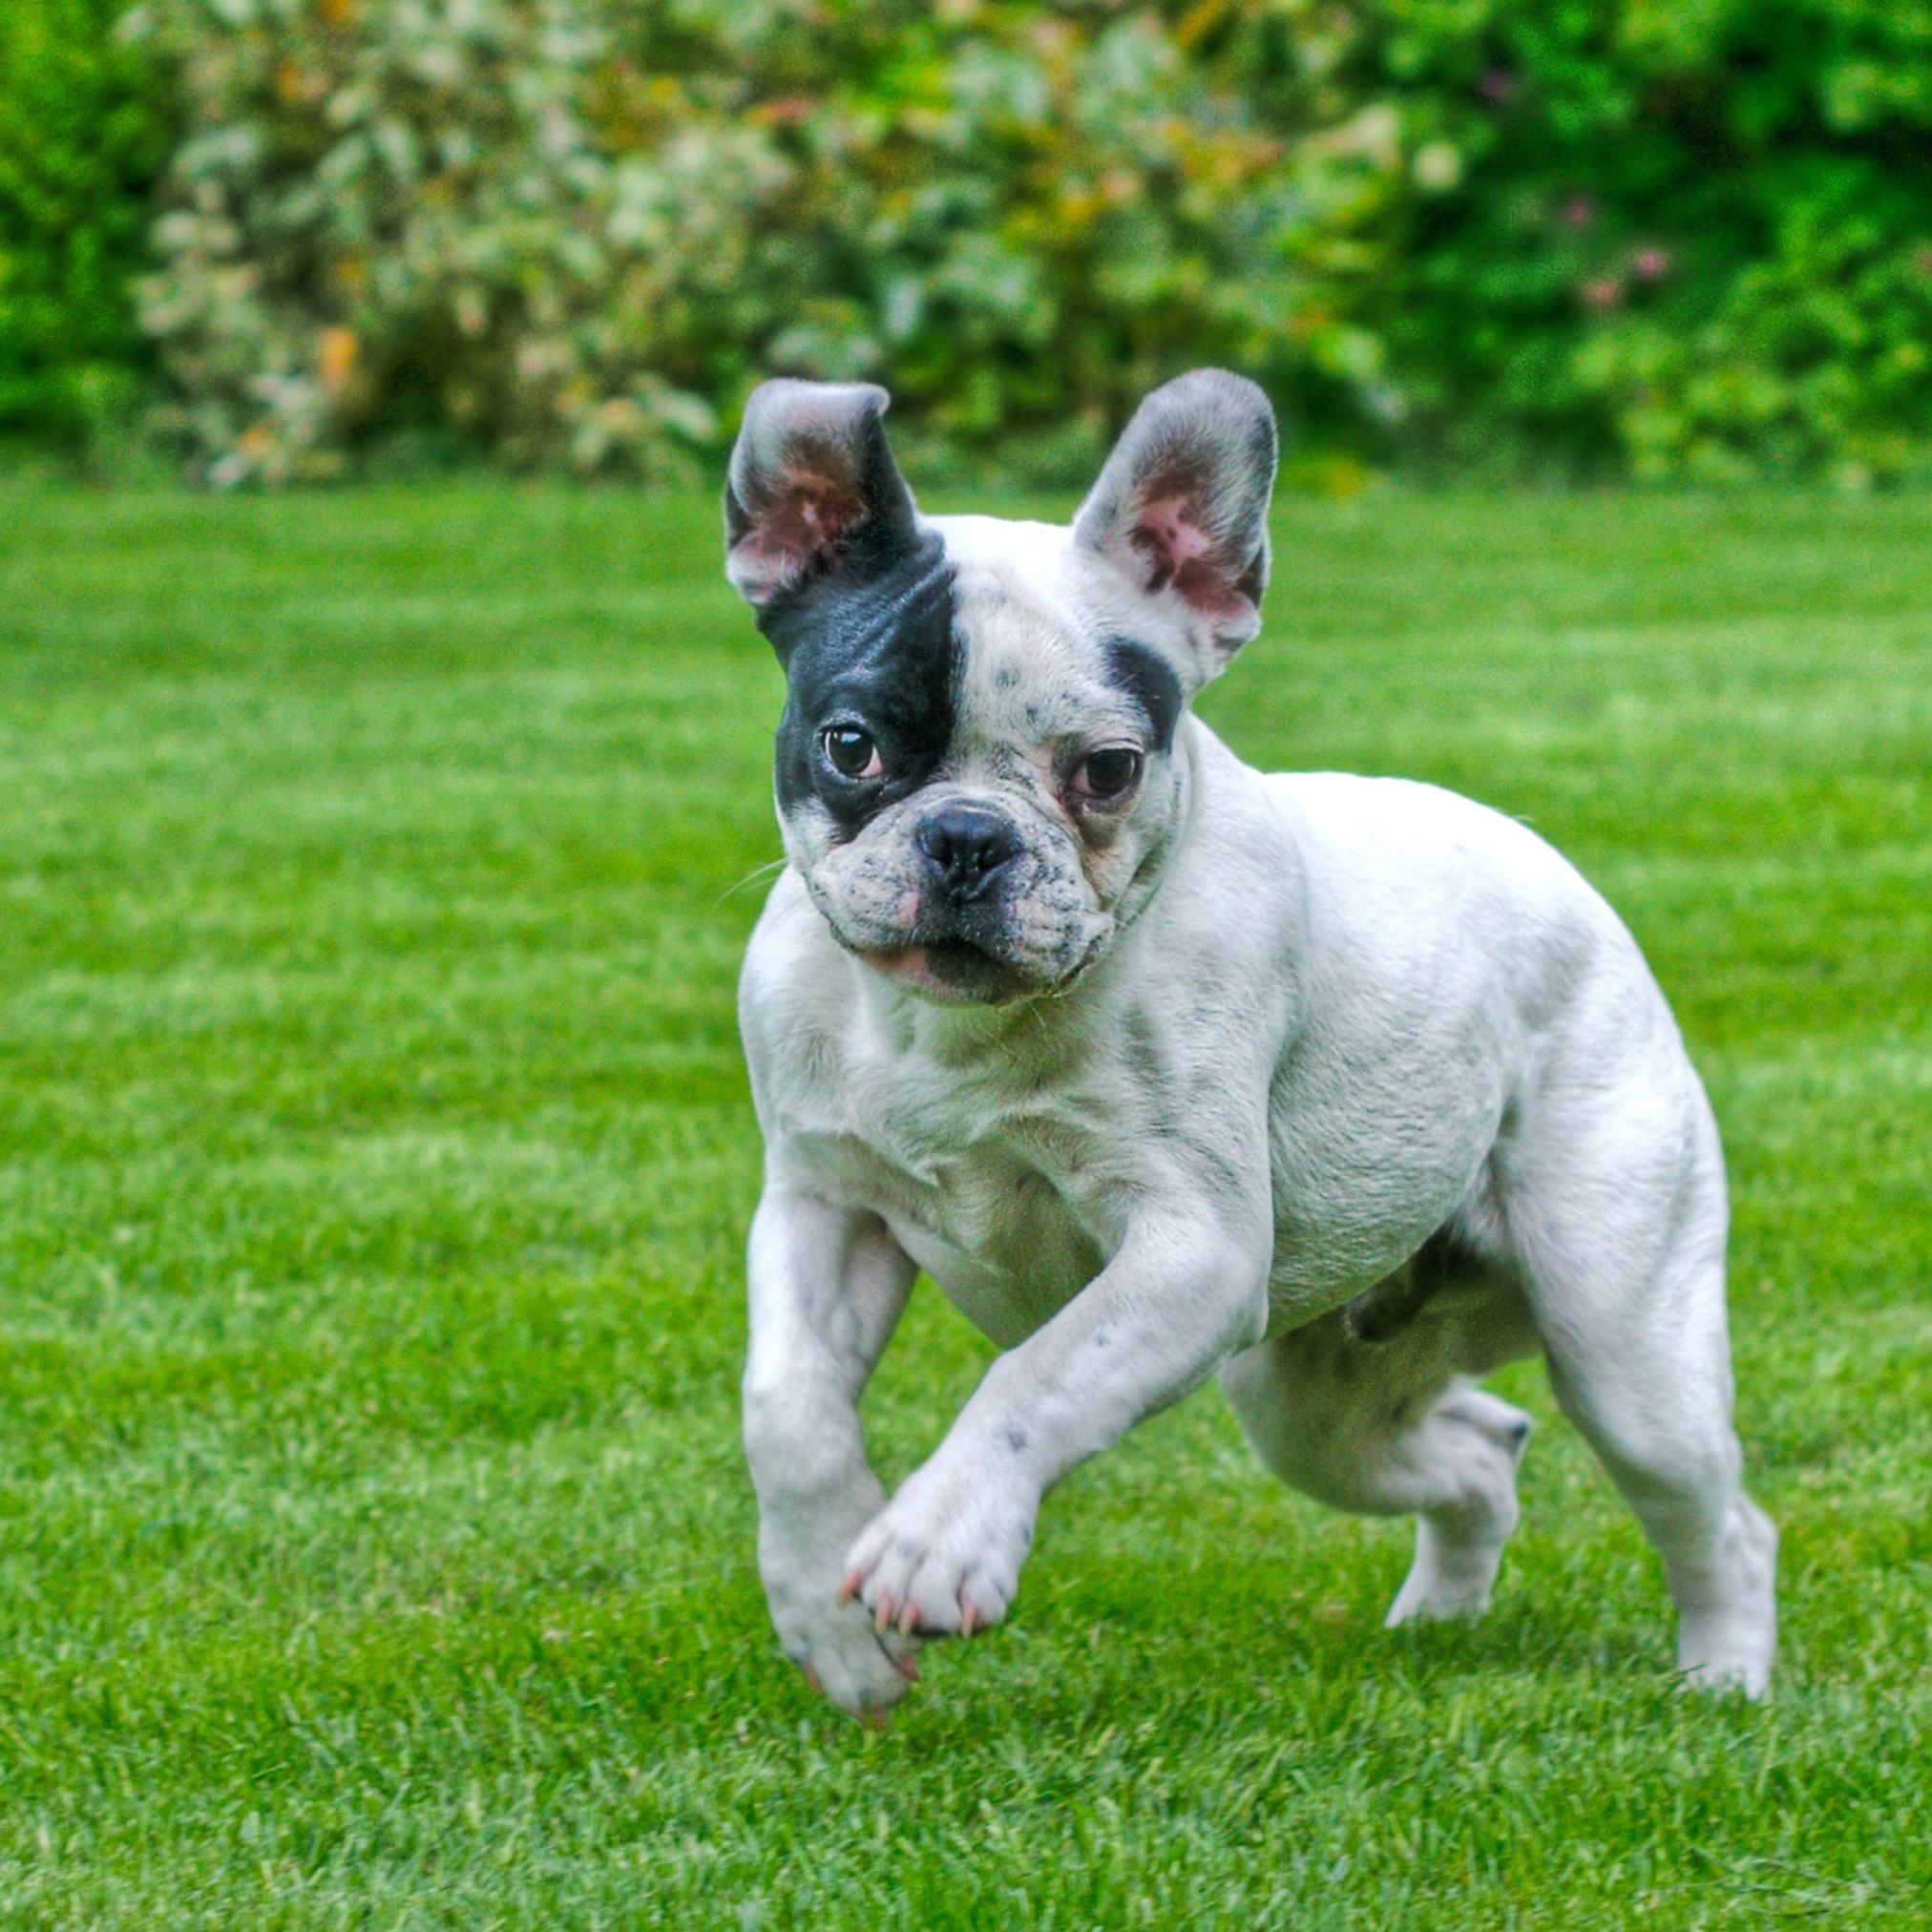
grass, dog, animal, jump, mammal, bulldog, vertebrate, french bulldog, dog breed, old english bulldog, dog like mammal, carnivoran, olde english bulldogge, toy bulldog, british bulldogs, australian bulldog, white english bulldog, american bulldog